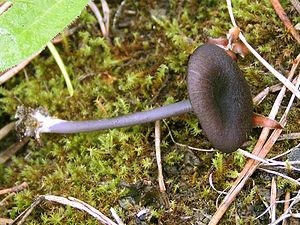
Les Entolomataceae sont une famille de champignons basidiomycètes.